Limited-slip differential

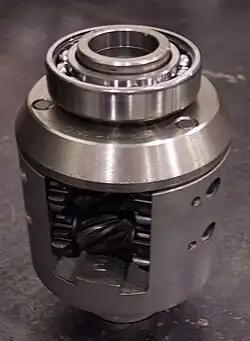
Audi Quattro Torsen Differential

Geared, "torque-sensitive" mechanical limited-slip differentials use worm gears and spur gears to distribute and differentiate input power between two drive wheels or front and back axles. This is a completely separate design from the most common beveled spider gear designs seen in most automotive applications. As torque is applied to the gears, they are pushed against the walls of the differential housing, creating friction. The friction resists the relative movement of the outputs and creates the limiting torque "Trq".